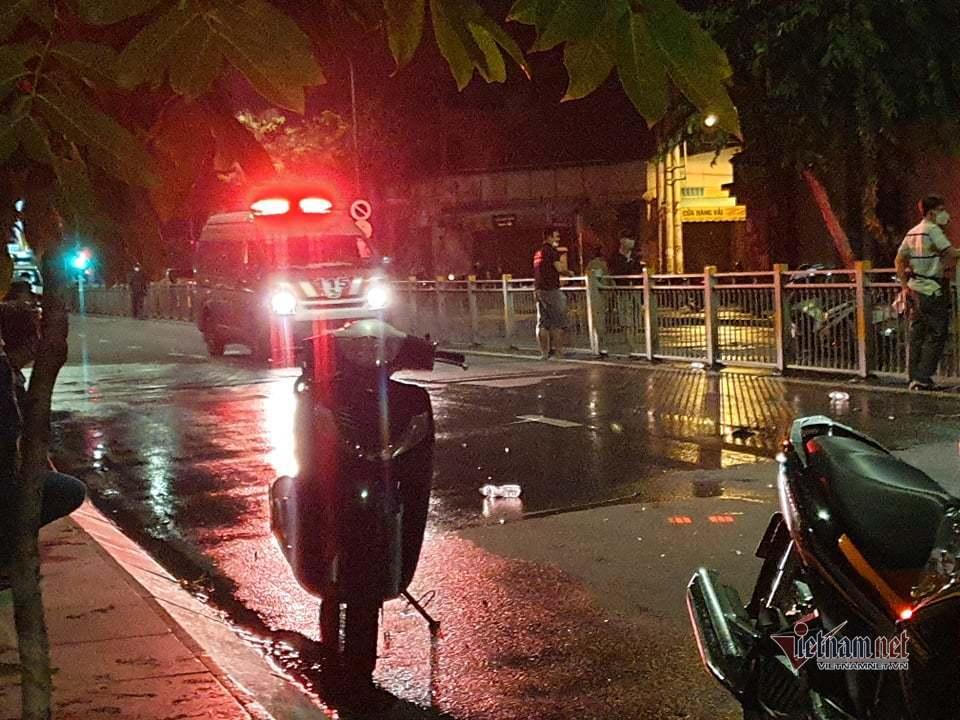
có một vài chiếc xe máy đang được dựng ở bên đường